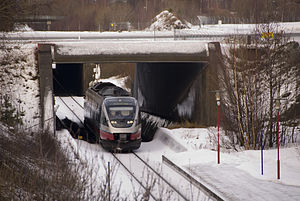
Trønderbanen
NSB type 93 ved Værnes tunnel, øst for Værnes Station, 2010.
Trønderbanen er betegnelsen for lokaltogene og visse jernbaner i Trøndelag fylke i Norge. Bane Nor benytter navnet om strækningen Trondheim–Steinkjer på Nordlandsbanen, mens NSB benytter det om lokaltogene på strækningen Steinkjer–Trondheim–Støren–Røros på Nordlandsbanen, Dovrebanen og Rørosbanen. Navnet benyttes også i regeringsdokumenter om disse strækninger. Indimellem bruges navnet også om strækningerne mellem Oppdal, Røros, Trondheim og Steinkjer. Navnet blev tidligere benyttet af NSB som projektnavn for koordineringen af persontog på denne strækning fra 1993 til og med 2003. NSB ophørte med at bruge navnet i 2004, mens Statens jernbanetilsyn fortsatte med at benytte det. Senere har NSB taget det i brug igen.